Economic history of Latin America

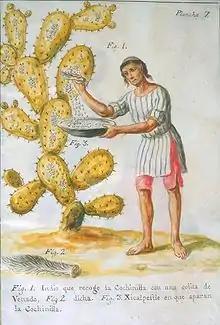
"Mexican Indian Collecting Cochineal with a Deer Tail" by José Antonio de Alzate y Ramírez (1777)

Sugar was the other major export product in the colonial era, using the factor endowments of rich soils, tropical climate, and areas of cultivation close to coasts to transport by the refined sugar to Europe. Labor, a key factor for production was missing, since the indigenous populations in the tropical areas were initially small and did not have a pre-existing system of tribute and labor requirements. That small population then disappeared entirely. Brazil, Venezuela and islands in the Caribbean, cultivated sugar on a huge scale, using a labor force of African slaves traded to the tropics as an export commodity from Africa, dating from the earliest period of Iberian colonization until the mid nineteenth century. Regions of sugar cultivation had a very small number of wealthy white owners, while the vast majority of the population was black slaves. The structure of cultivation and processing of sugar had a major impact on how the economies developed. Sugar must be processed immediately upon the cane being cut, so that cultivation and highly technical processing were done as a single enterprise. Both demanded high inputs of capital and credit, and a specialized skilled workforce as well as large number of slaves to do cultivation and harvest.